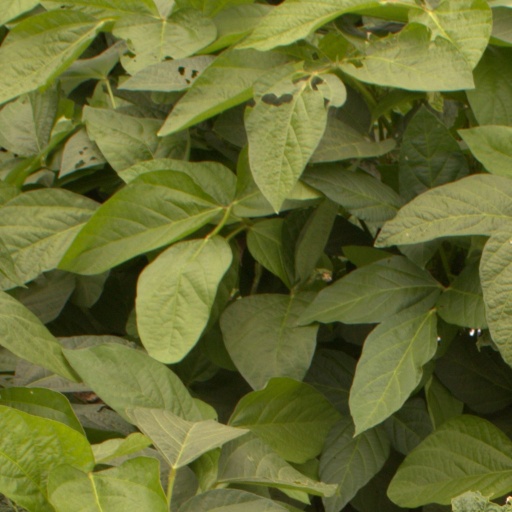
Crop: soybean